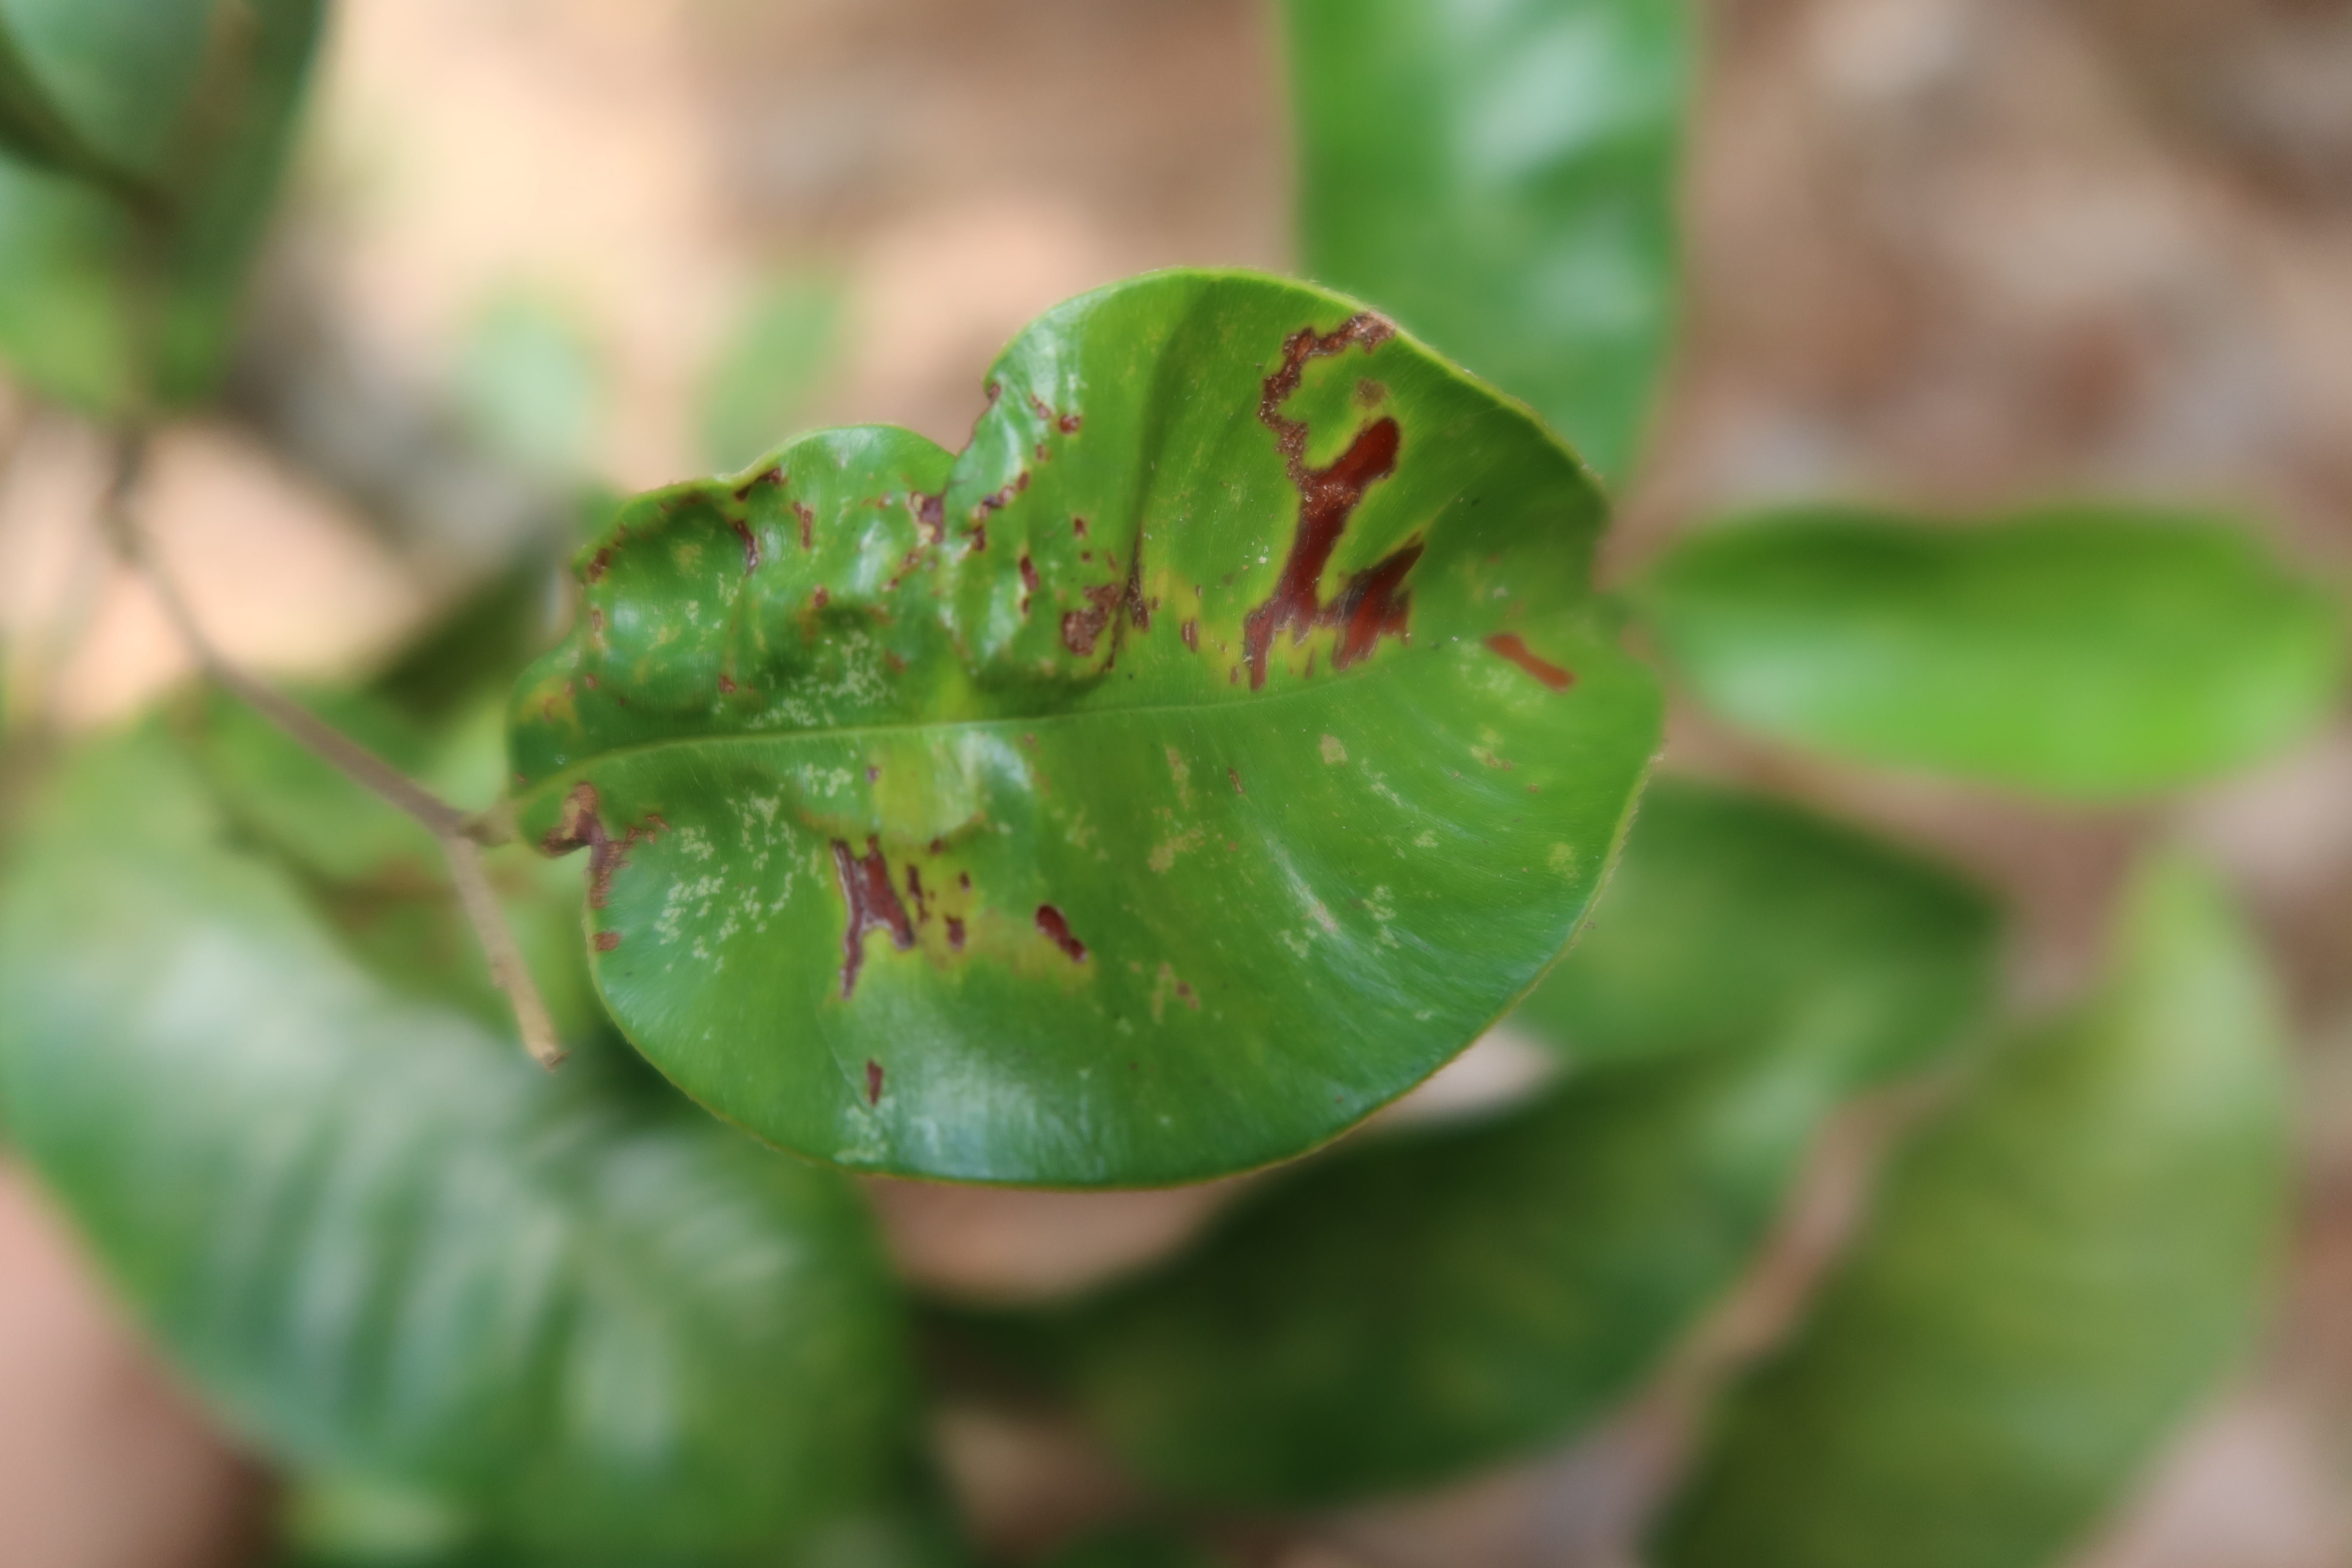
Label: Brown spots